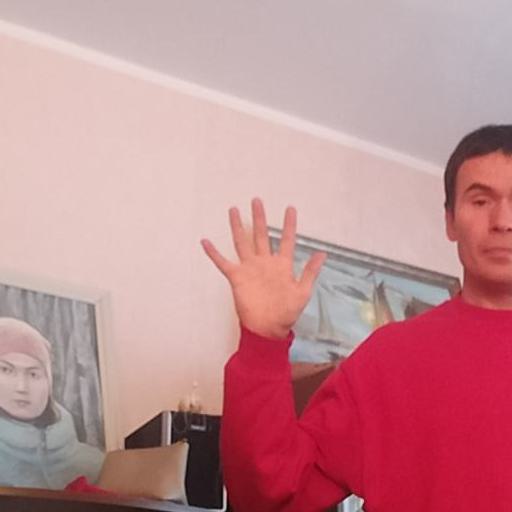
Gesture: palm